Capture of Schwaben Redoubt

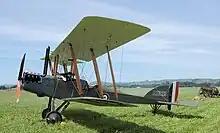

At four hours after dawn, the Irish troops formed up in no man's land, most along the sunken Thiepval–Hamel road, obscured by the bombardment and smoke screens on the flanks and moved to within of the German front trench. The artillery and mortar bombardment lifted off the front trench at and the Irish advanced steadily, crossing the front trench with few losses but then the German counter-barrage fell on the rear of the first line and the support companies. As soon as the British guns stopped, machine-gun fire from Thiepval cemetery swept the support battalions as they moved forward and fire from Beaucourt Redoubt across the Ancre, caught the third support battalion on the left flank. The foremost infantry pressed on, reached the B Line at and took a large number of prisoners but German troops emerged from dugouts in the A Line behind the 108th Brigade, where the moppers-up had been killed by machine-gun fire. The leading waves continued to advance and reached the C Line and the corner of Redoubt at The supporting battalion survivors had occupied their objectives but cross-fire from German machine-guns then prevented movement.